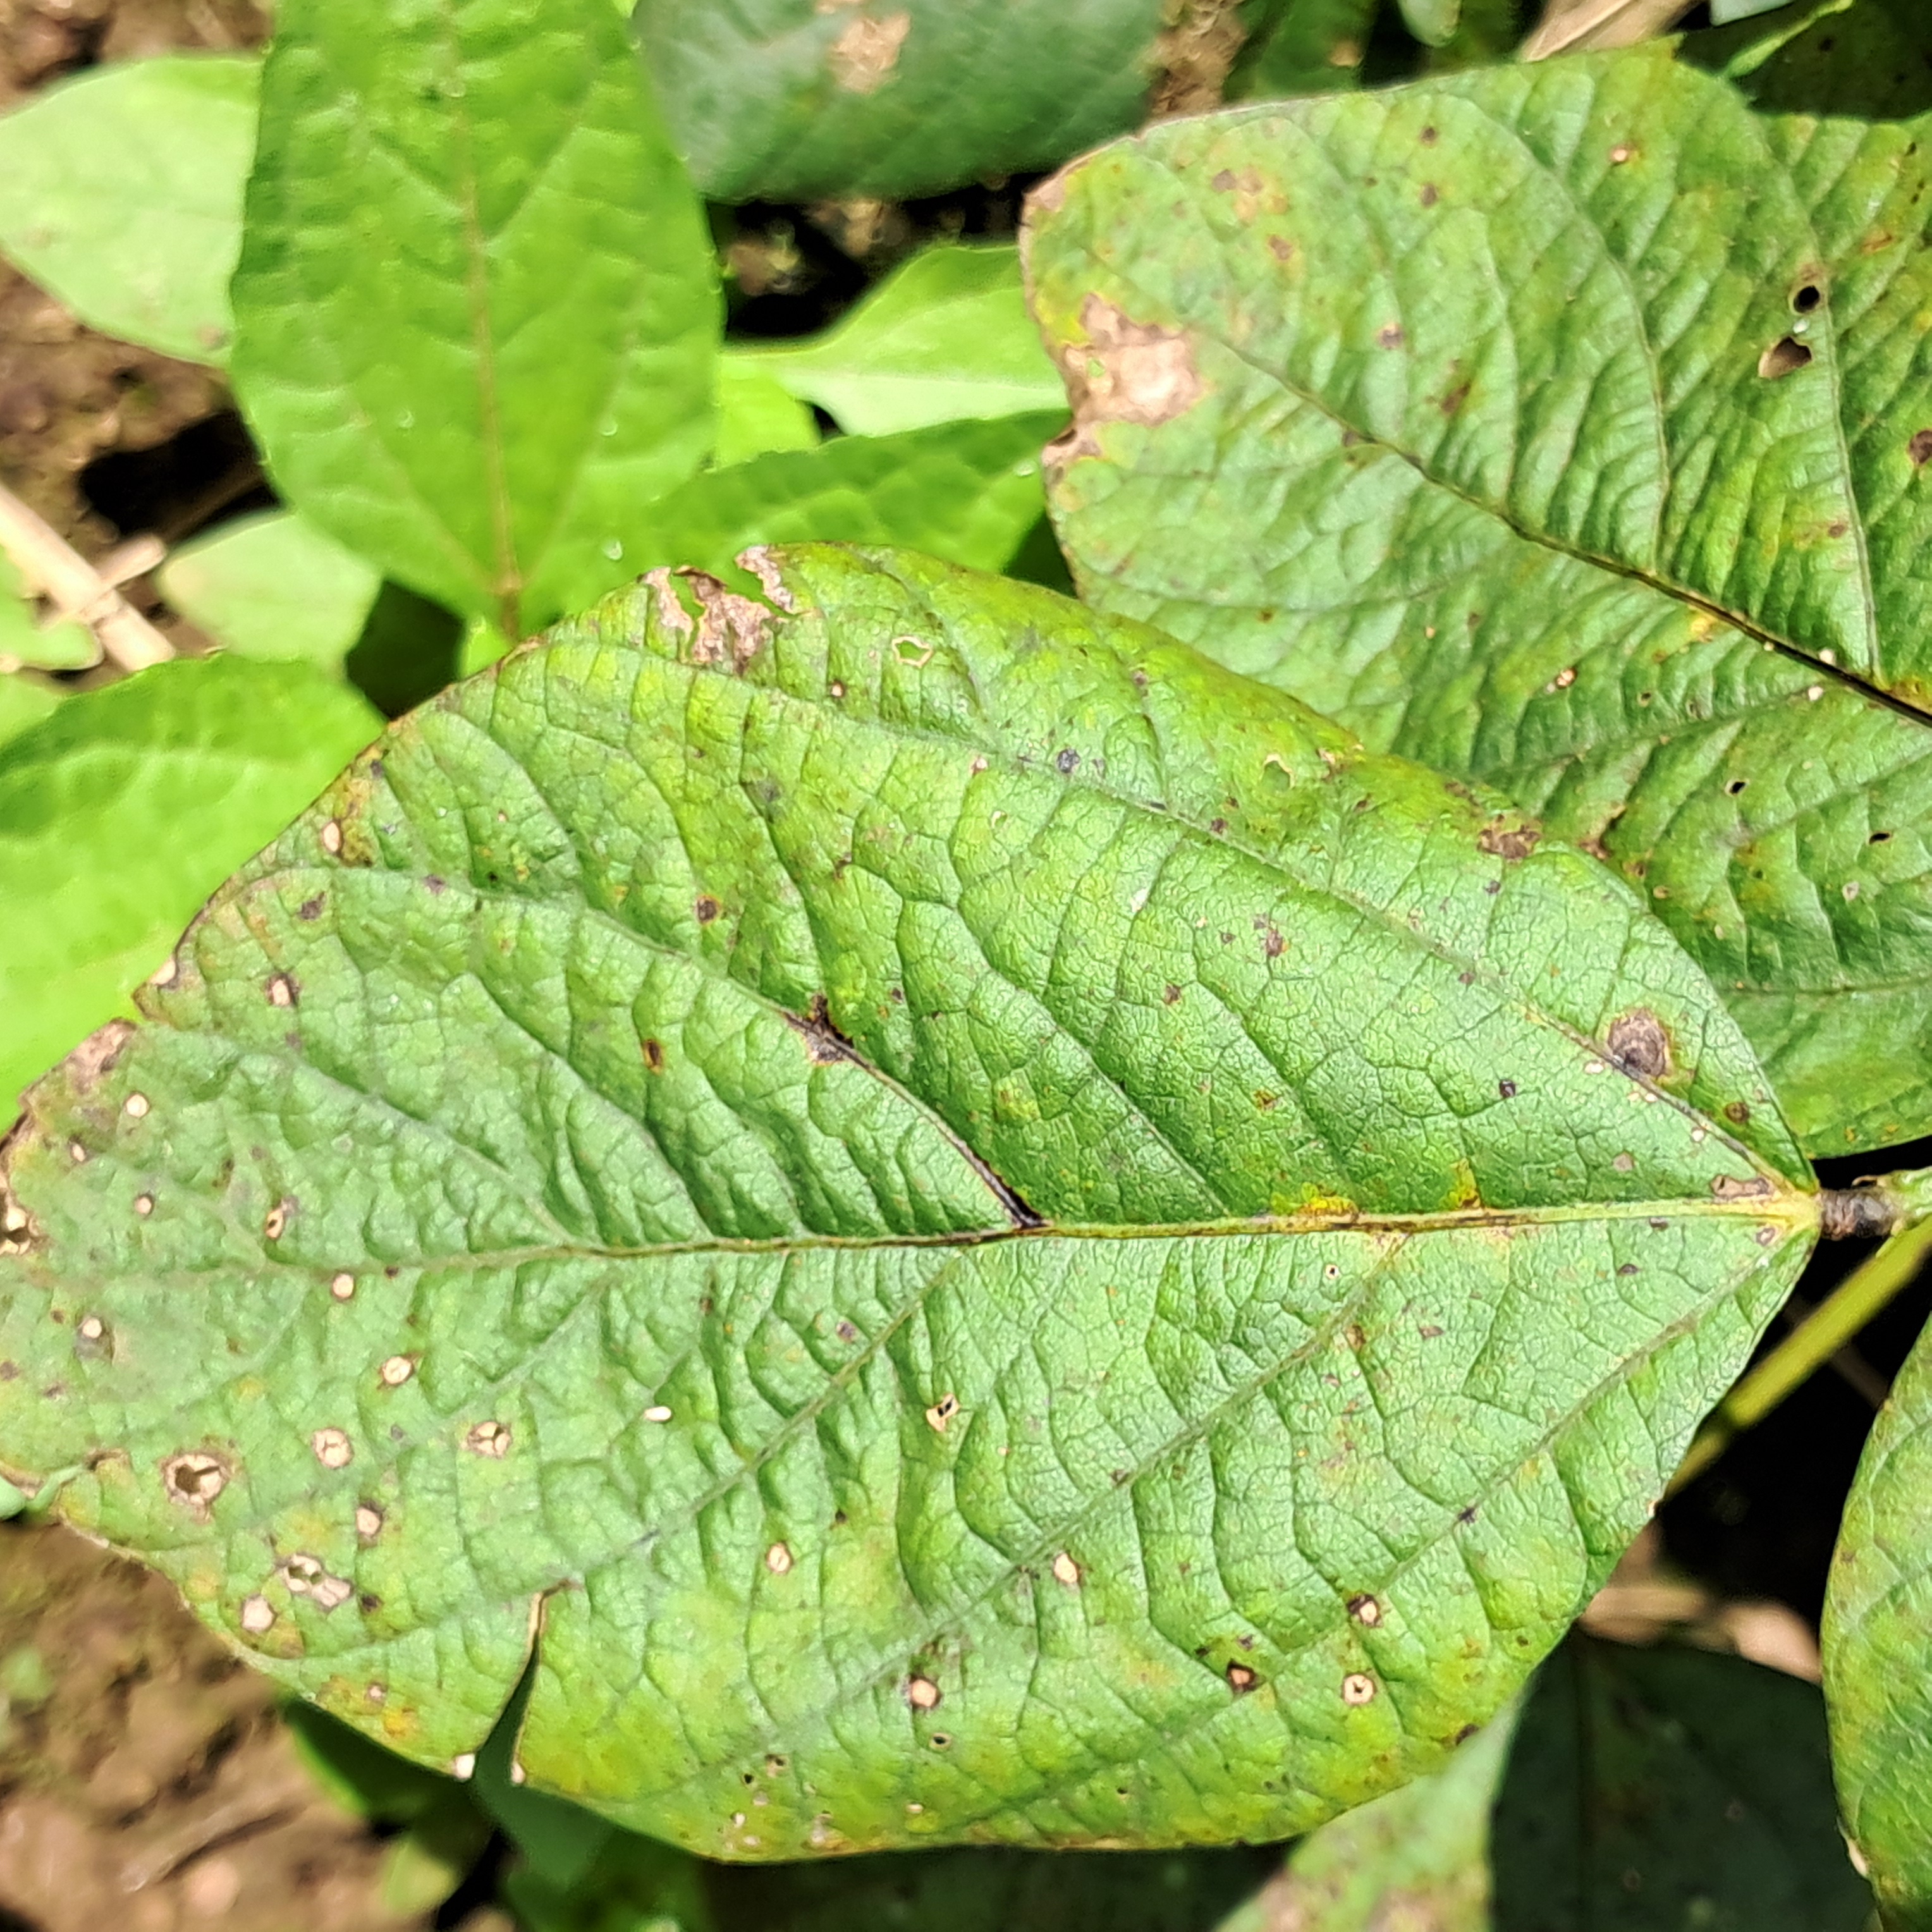
Label: Rust